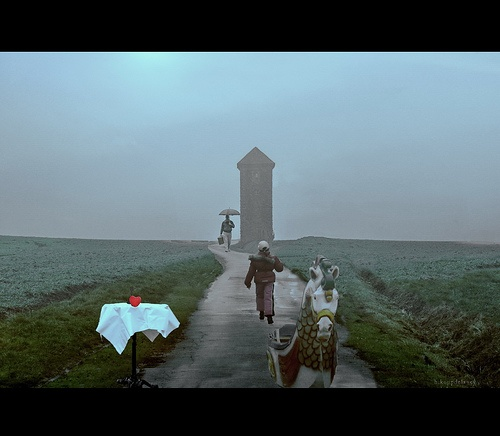
Two individuals portraying a medieval field setting.
Two people walk along a road that has a small table and ride shaped like a horse on it.
a horse carriage with a person holding an umbrella
A man with an umbrella is walking down a sidewalk in a pasture.
Two people are traveling along a path near a tall structure and horse-like sculpture in a foggy grassland.